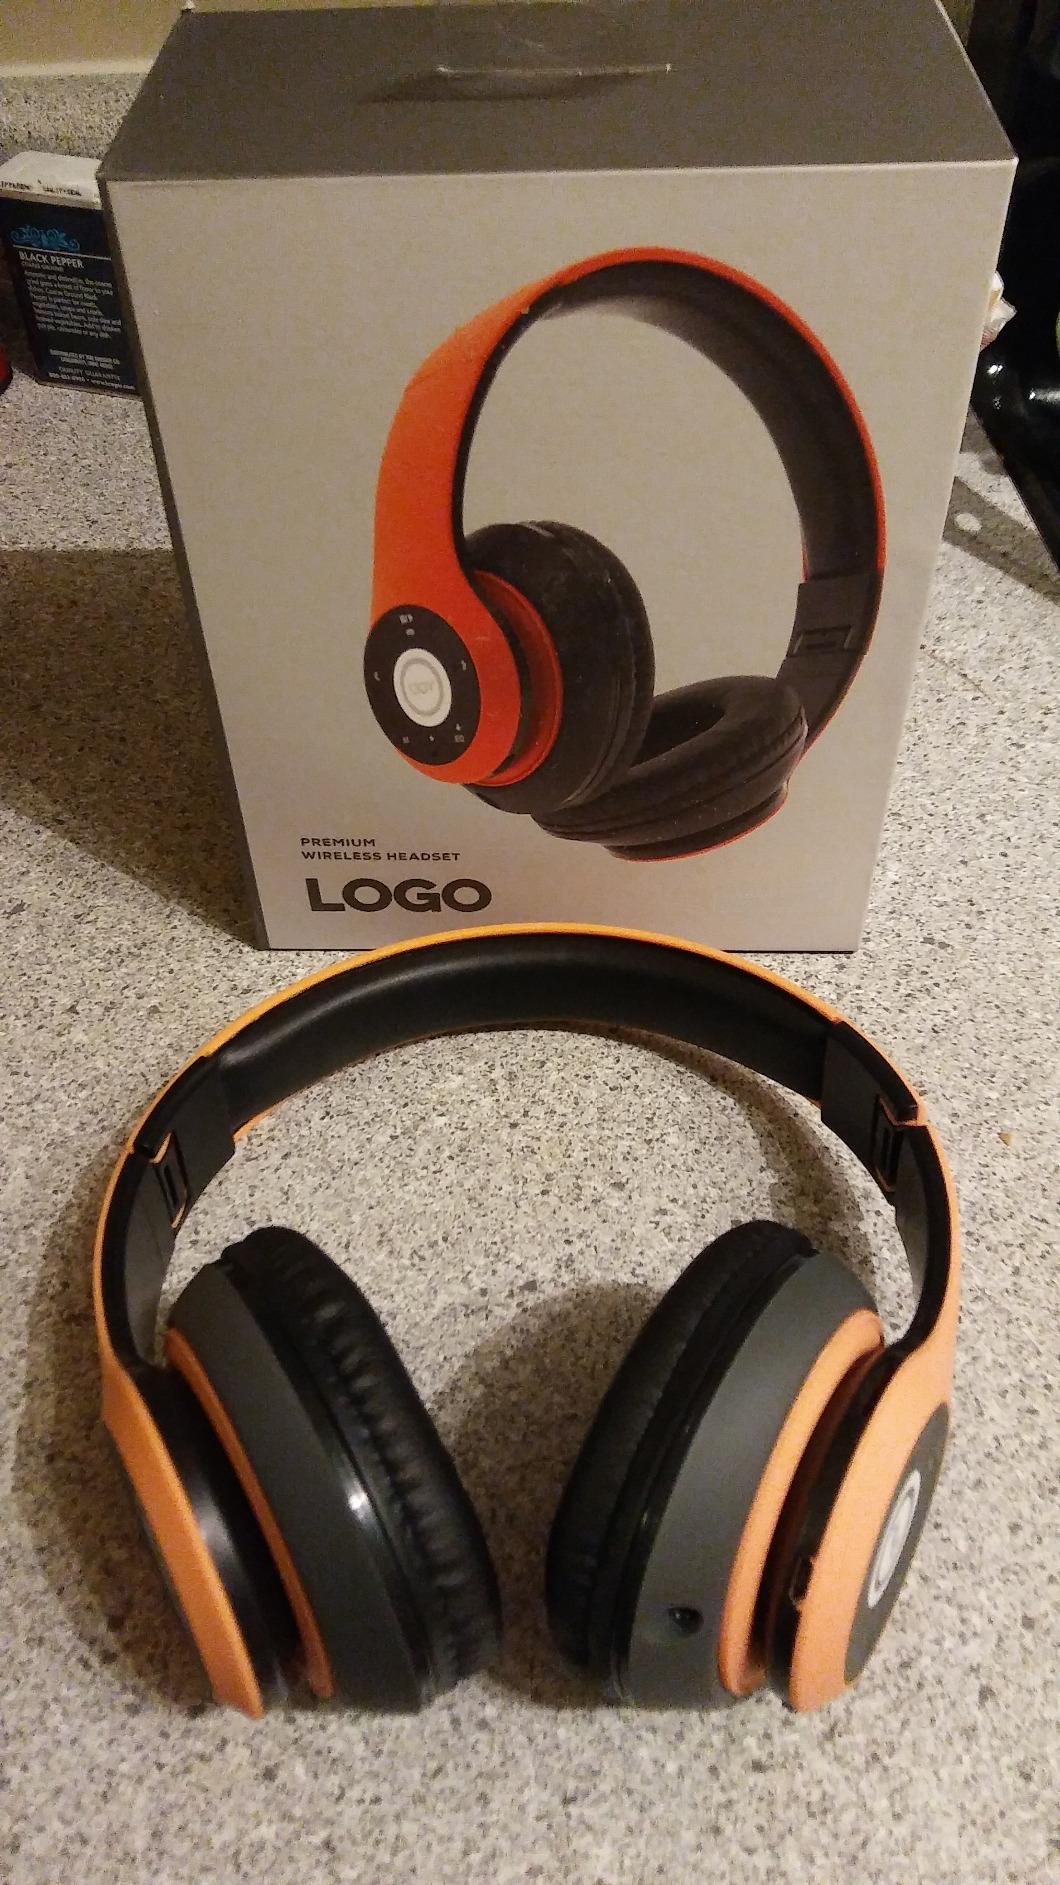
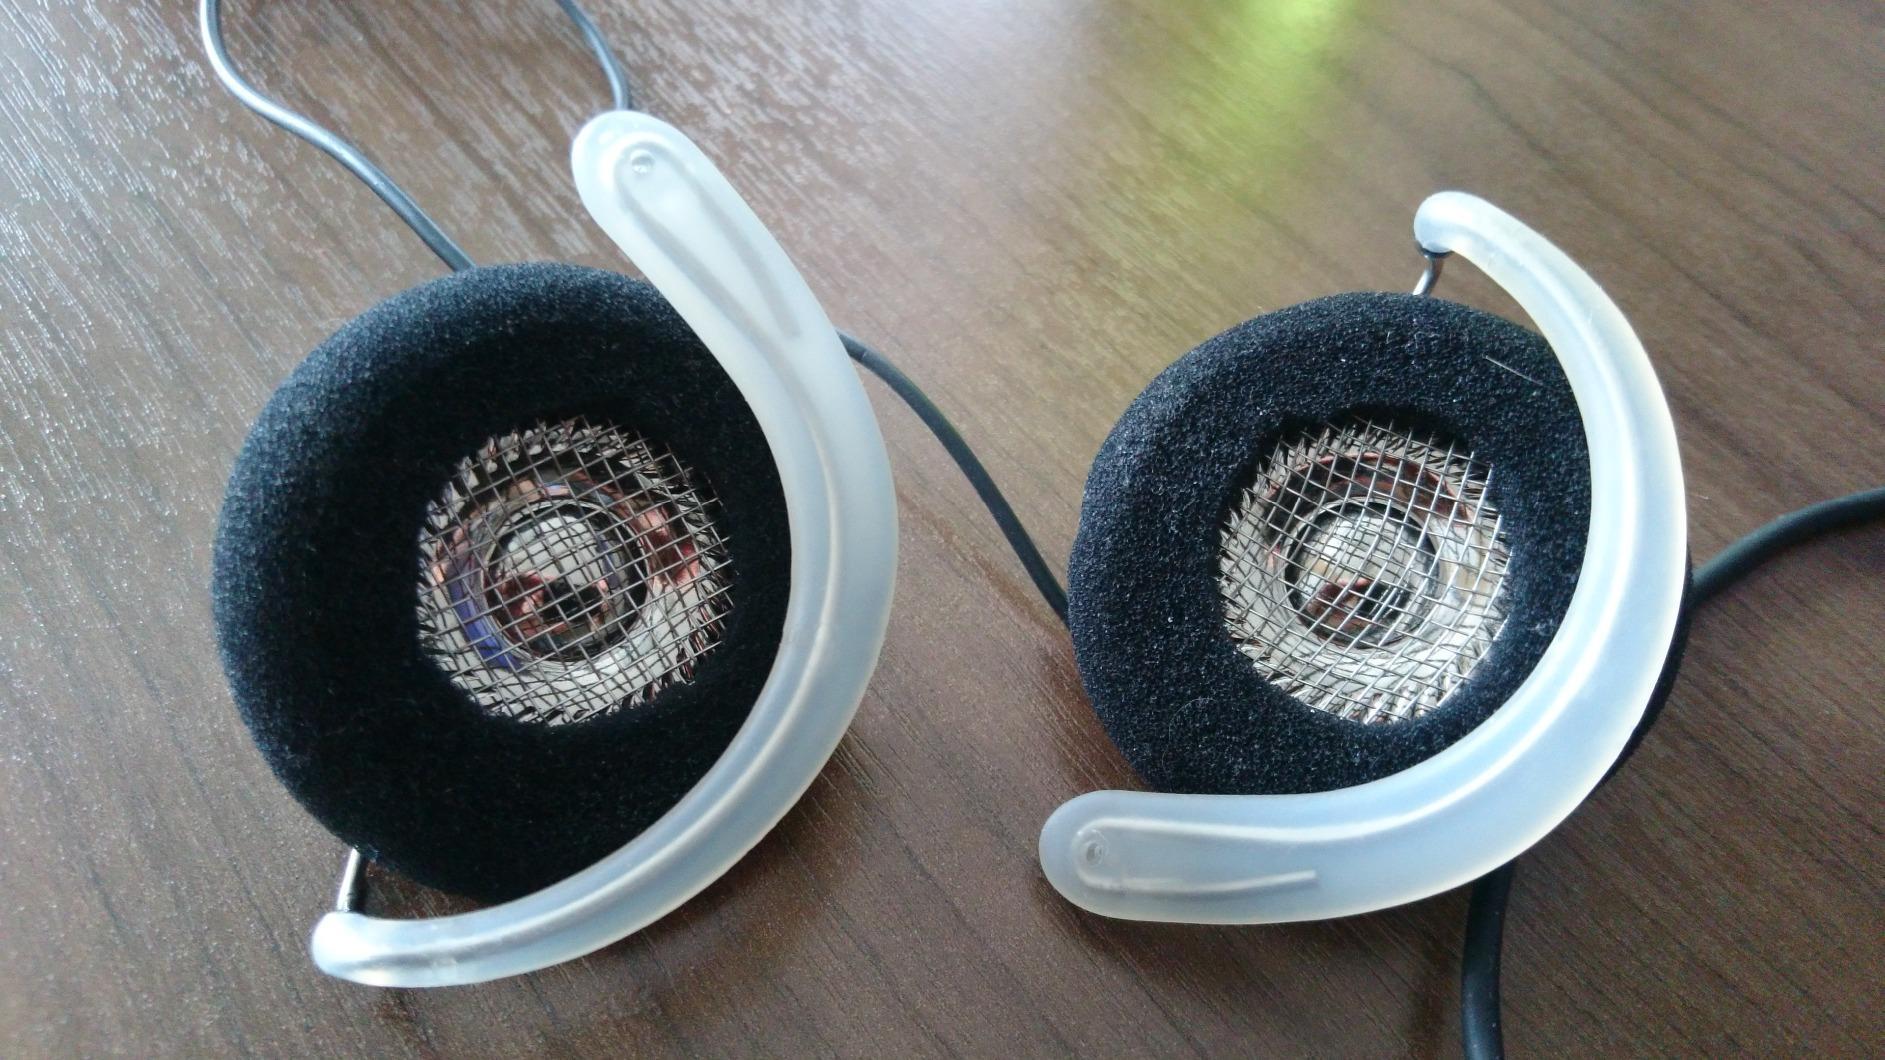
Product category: headphones
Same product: no